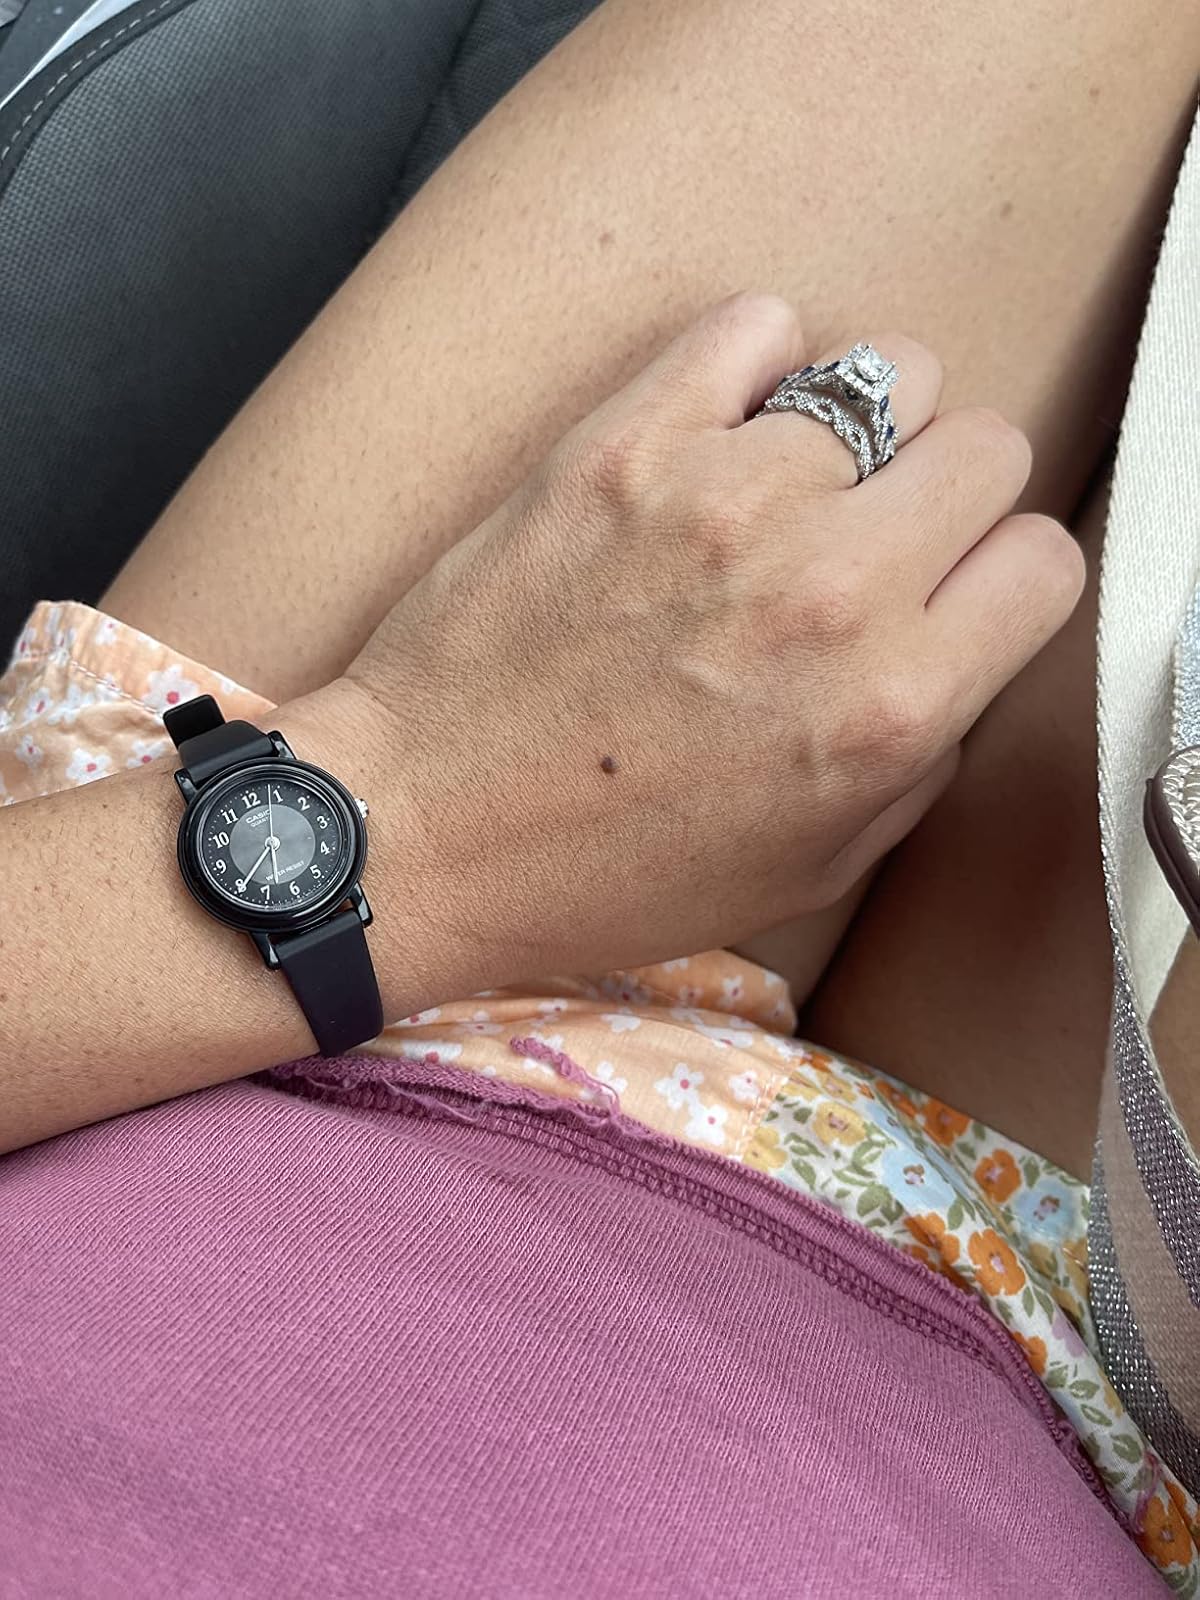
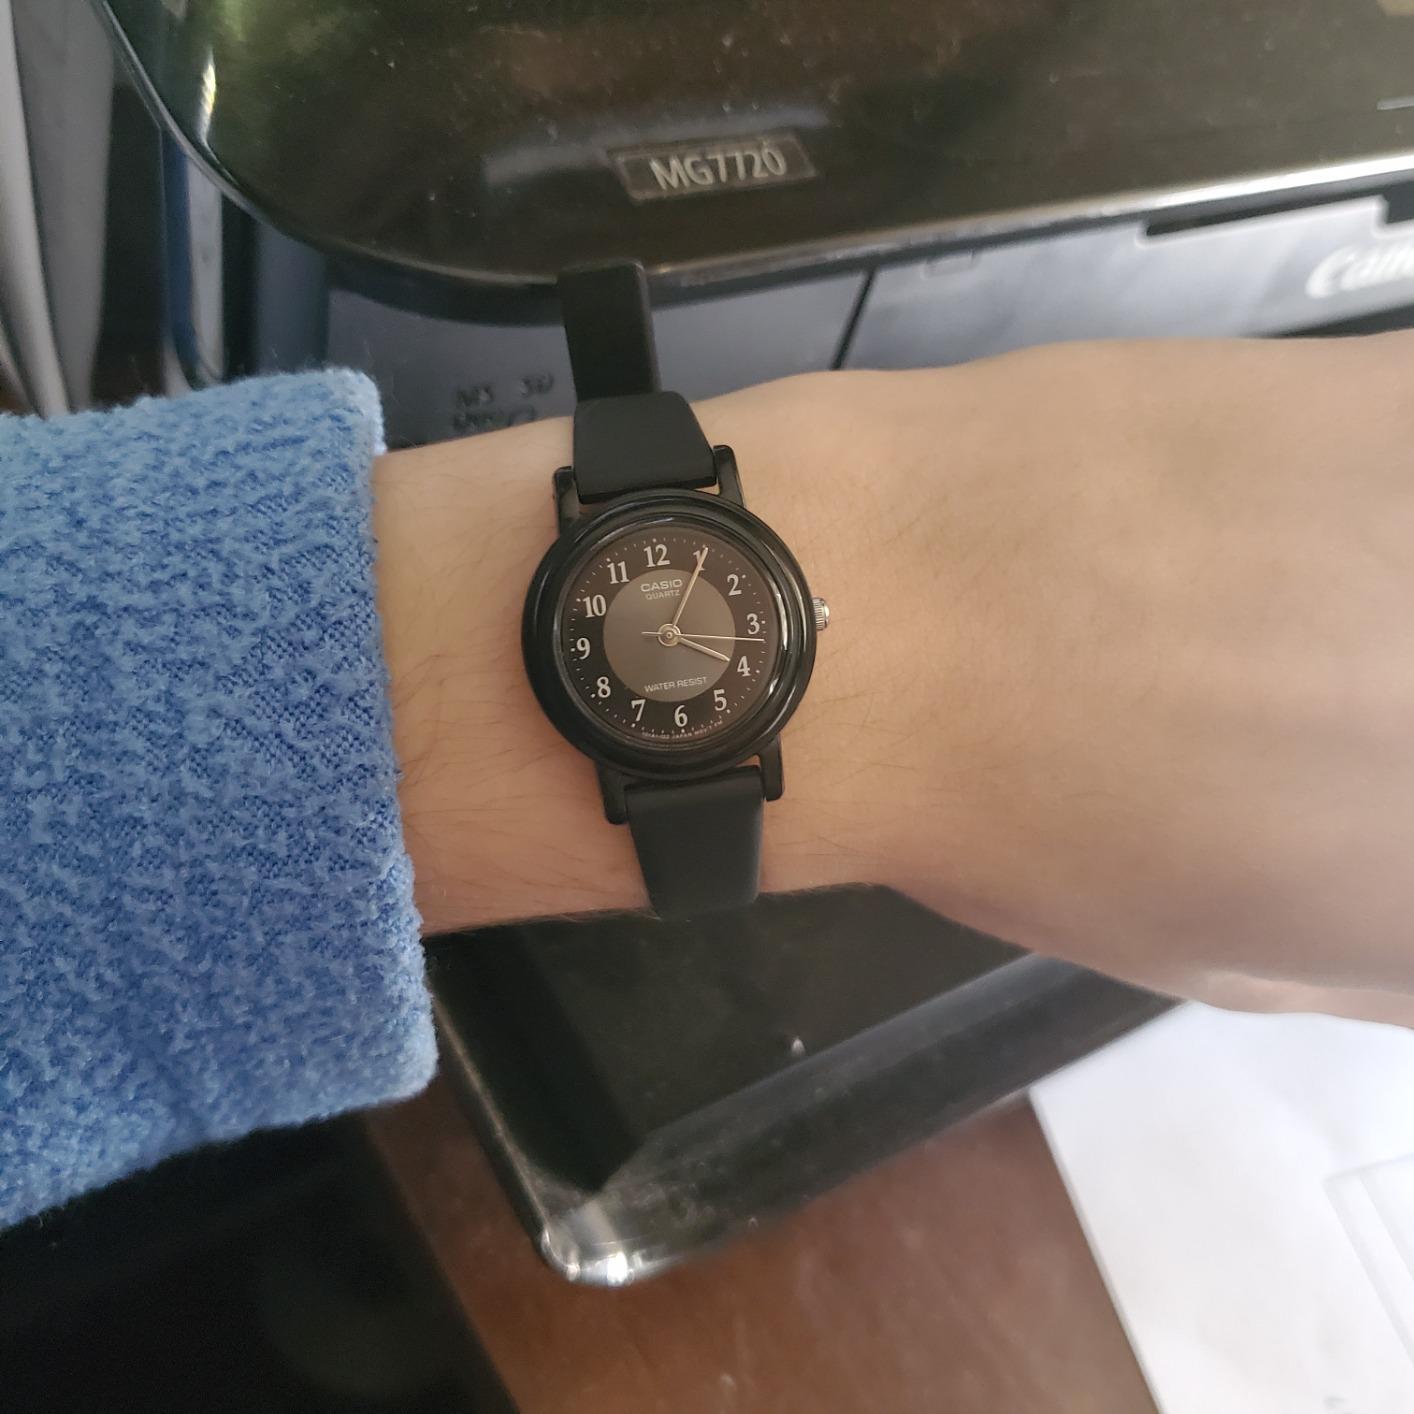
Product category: accessories_watch
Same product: yes